Kichwa-Lamista people

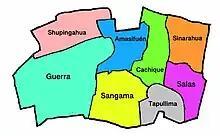
The locations of the sectors of Wayku suburb, Lamas, corresponding to the 8 Kichwa-Lamista lineages resident in the city.

The Lamistas are divided into family groupings which Schjellerup refers to as "lineages". Each lineage lives in a corresponding sector of the Lamas suburb of Wayku. Weiss stated that the lineages had formerly been endogamous, but that cross-lineage marriages were already occurring by the 1940s. This social division may have its origin in the colonial period, when there were eight ethnic groups present in the reduction of Lamas, who were each allocated a specific area of residence. Scazzocchio states that during the colonial period, the pre-conquest system of tribal alliances and enmities remained in effect, with the primary antagonism existing between the Salas lineage, descendants of the Tabalosos, and the Amasifuenes and their Sangama allies. This led to armed conflicts between the lineages/ethnic groups during religious festivals, particularly at Corpus Christi. Scazzocchio considered the taboo on intermarriage, and the traces of hostility which persisted into the 1970s, to be a continuation of this intra-ethnic animosity.